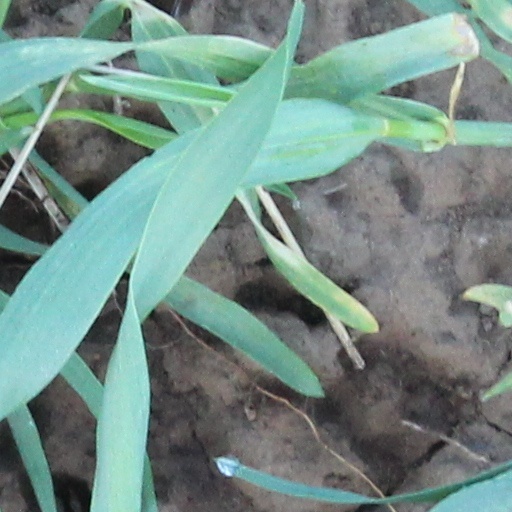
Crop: wheat